State funerals in the United States

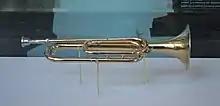
The bugle used by Keith Clark to perform "Taps" during John F. Kennedy's interment at Arlington National Cemetery on November 25, 1963.

Many presidents have been interred in cemeteries, tombs, crypts, vaults, in the grounds at a place of residence, and inside cathedrals. Some examples include the following. The remains of George Washington were interred in a tomb at his Virginia plantation, Mount Vernon, in 1799. After falling into disrepair as well as grave robbers attempting to steal the remains of Washington, a new and more secure vault was constructed at Mount Vernon in 1831. Thomas Jefferson was interred at the Monticello Graveyard in the grounds of his Virginia plantation, Monticello, in 1826. The remains of Abraham Lincoln were exhumed and moved a total of seventeen times, the first exhumation occurring in 1865, before the ornate and lavish Lincoln Tomb was finally built for final interment in 1901 at Oak Ridge Cemetery located in Springfield, Illinois. Ulysses S. Grant, who died in 1885, was interred in Riverside Park in New York City where eventually, the construction of Grant's Tomb housing the former president's remains was finally completed and dedicated in 1897. The remains of Woodrow Wilson were interred in a sarcophagus inside Washington National Cathedral in 1924. In 1933 Calvin Coolidge was interred with minimal ceremony in the village cemetery in Plymouth Notch, Vermont, becoming the last president to be buried in a public cemetery. William Howard Taft and John F. Kennedy were interred at Arlington National Cemetery in the years 1930 and 1963 respectively.